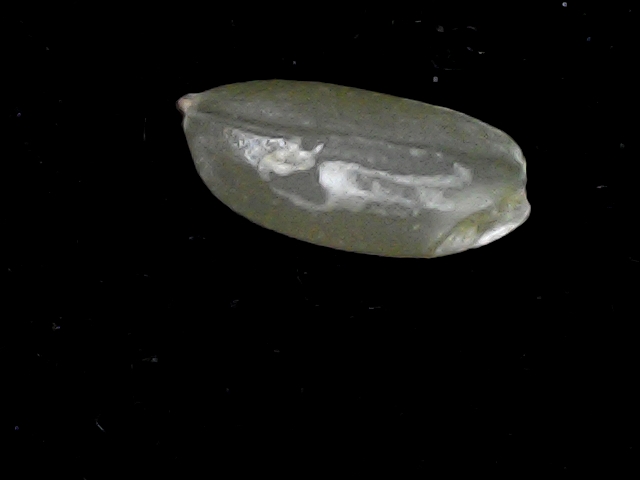
Rice variety: BD39